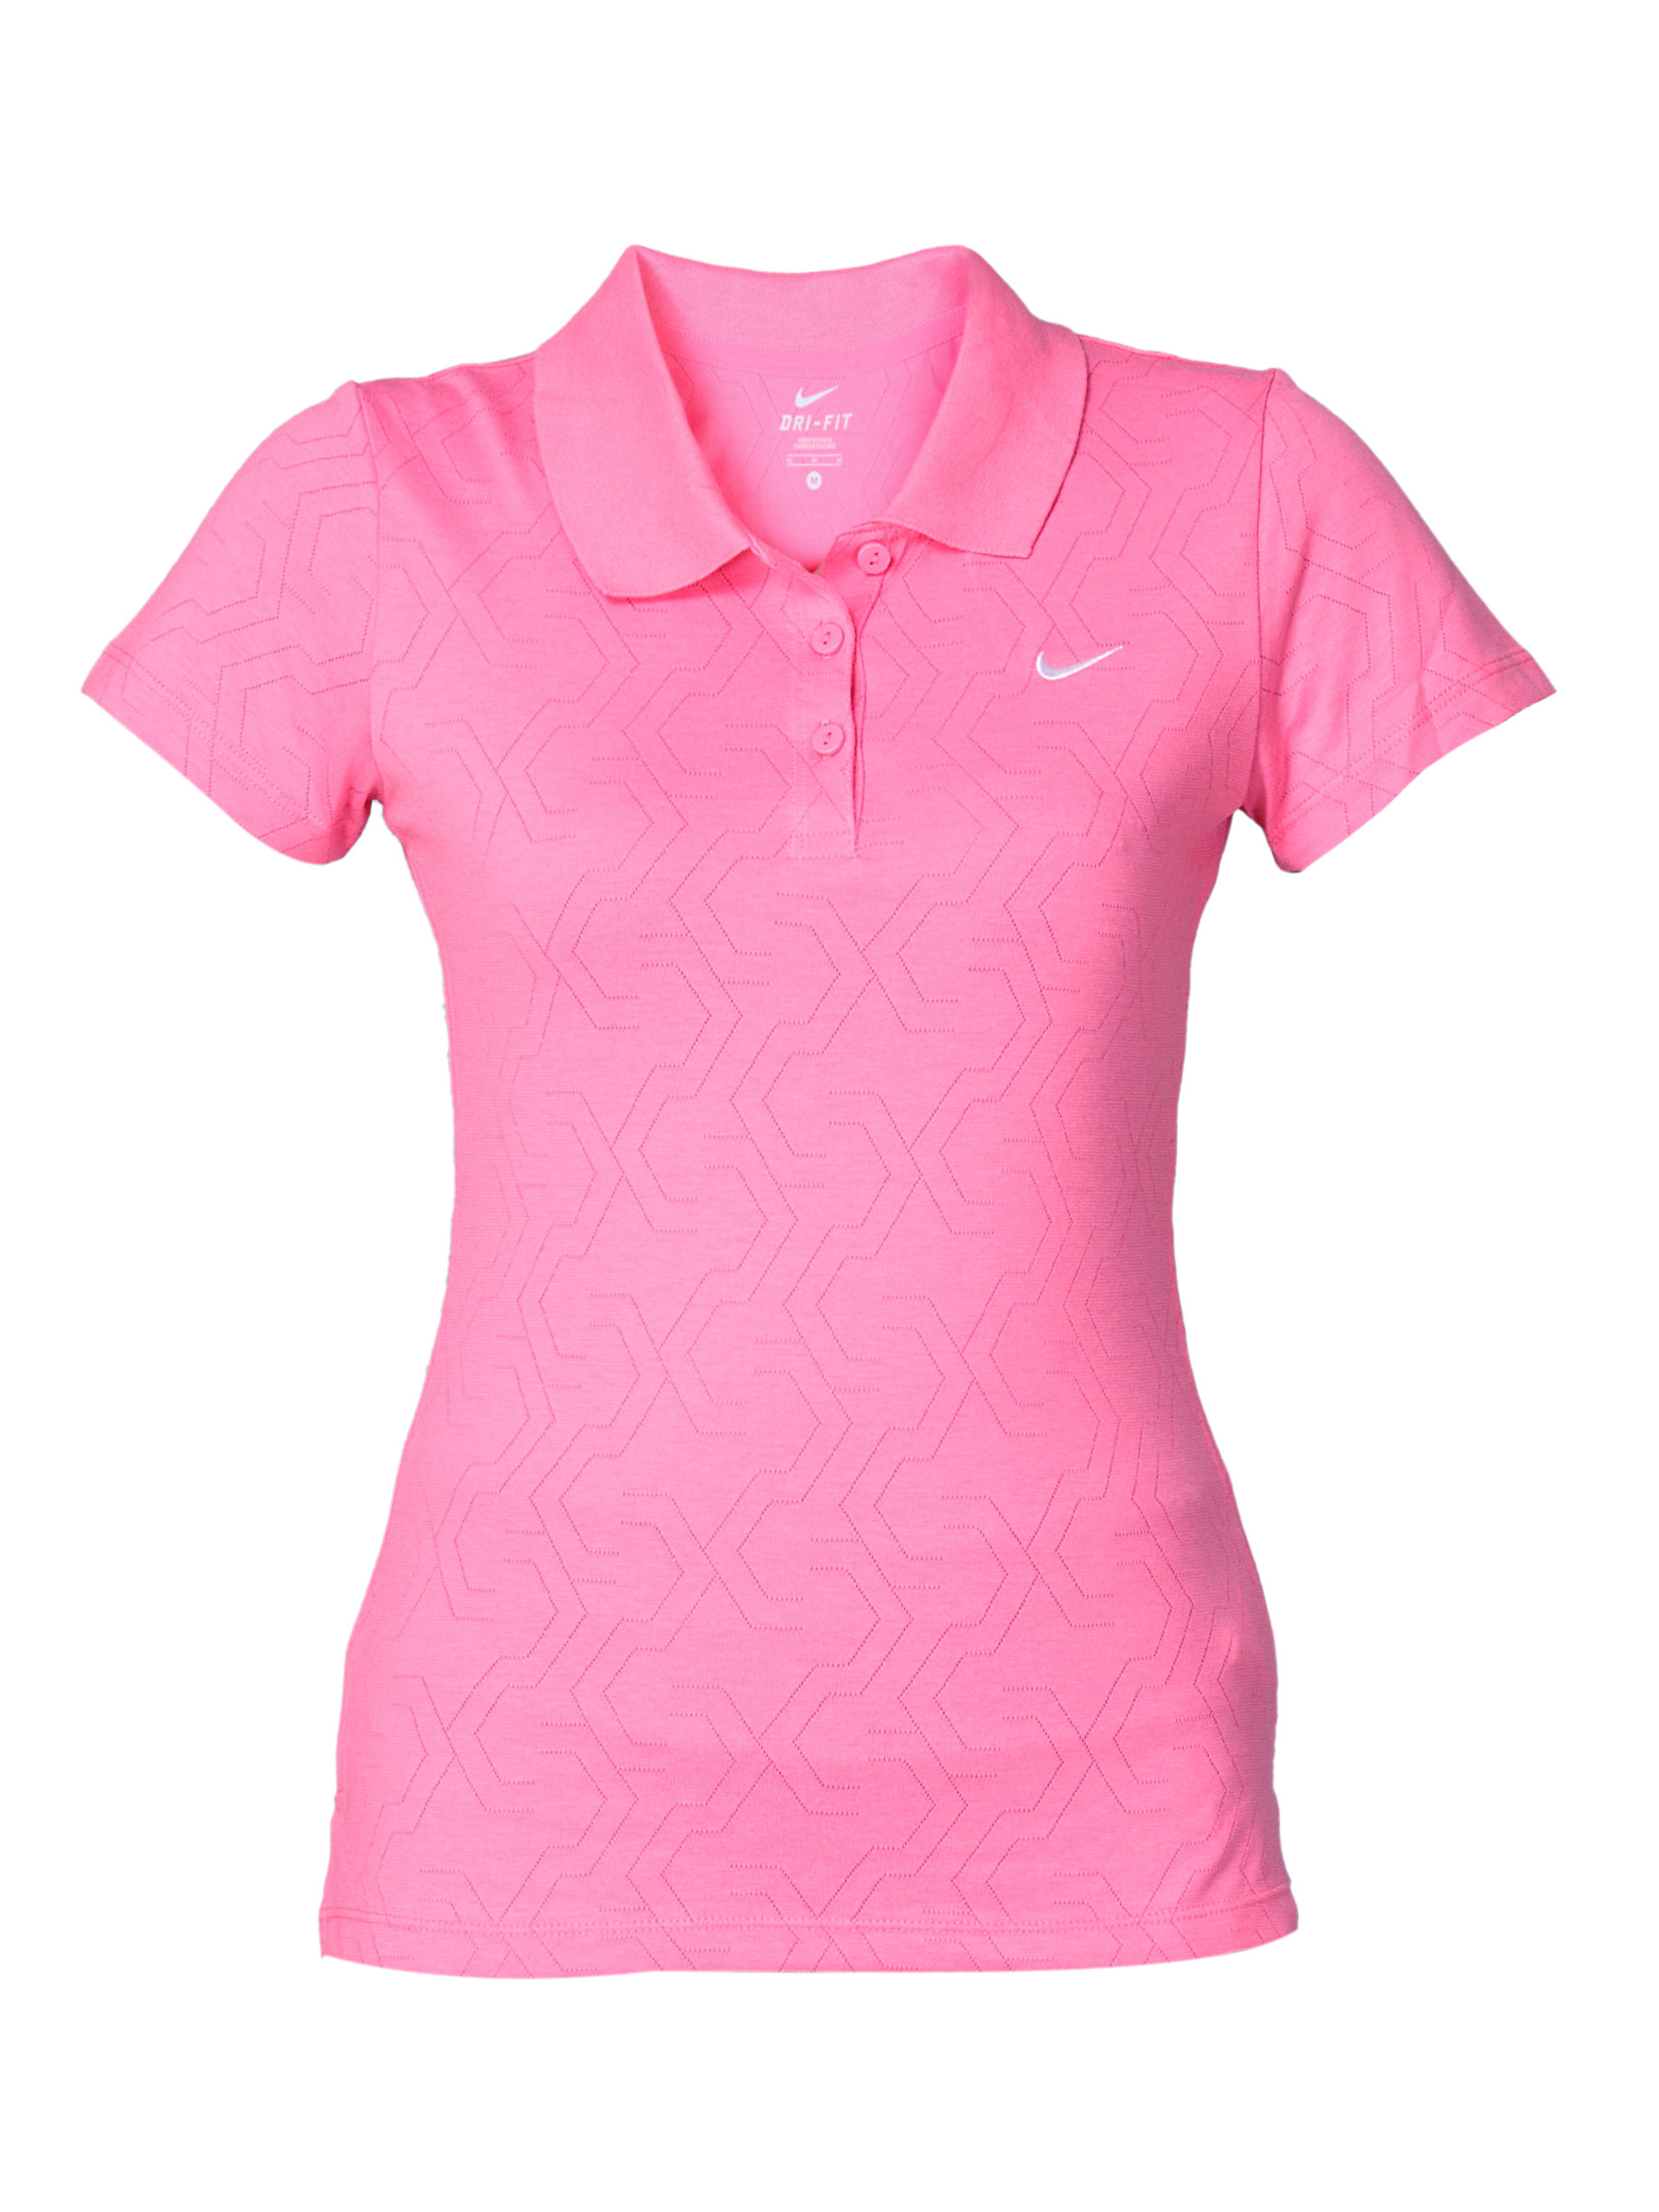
Nike Women's Smash Pink T-shirt
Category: Apparel / Topwear / Tshirts
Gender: Women
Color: Pink
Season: Summer 2011
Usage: Sports